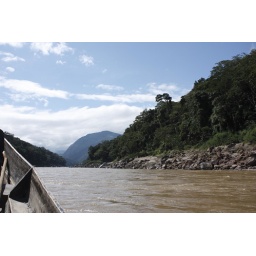
River is low, boulders and trees make the power and the size of the river in rainy season clear